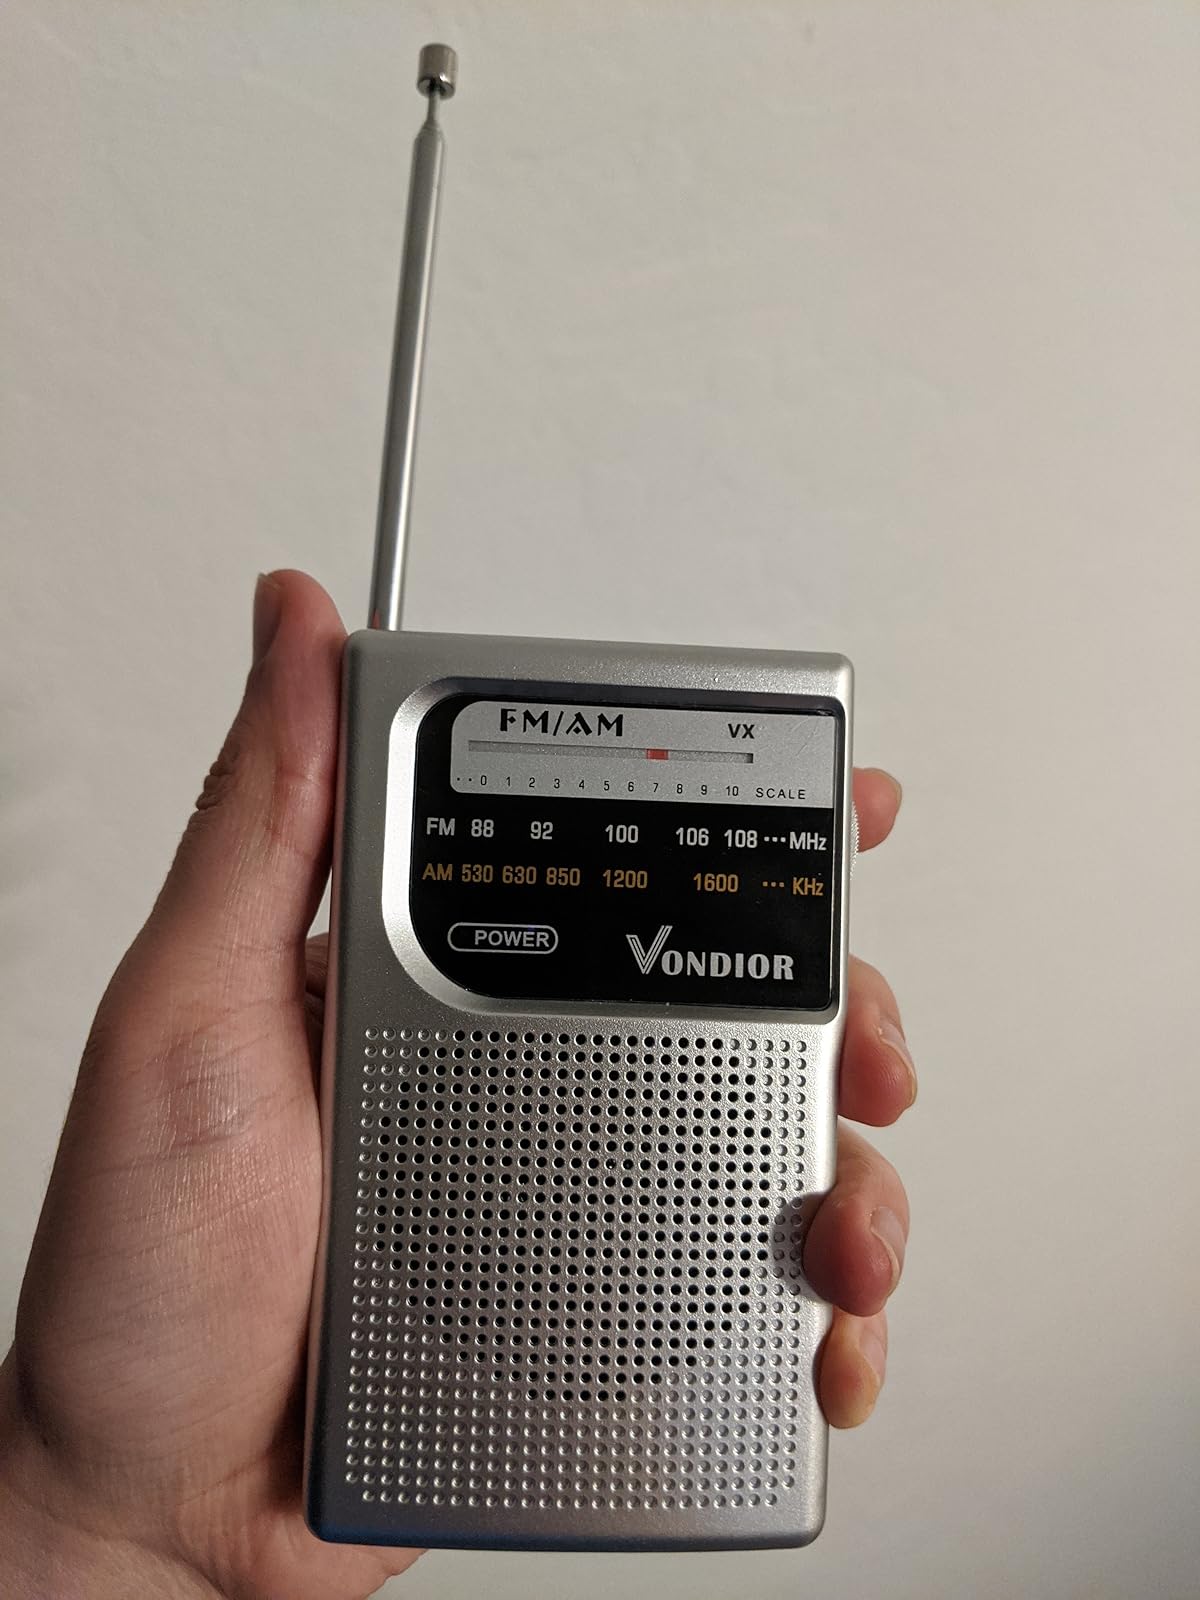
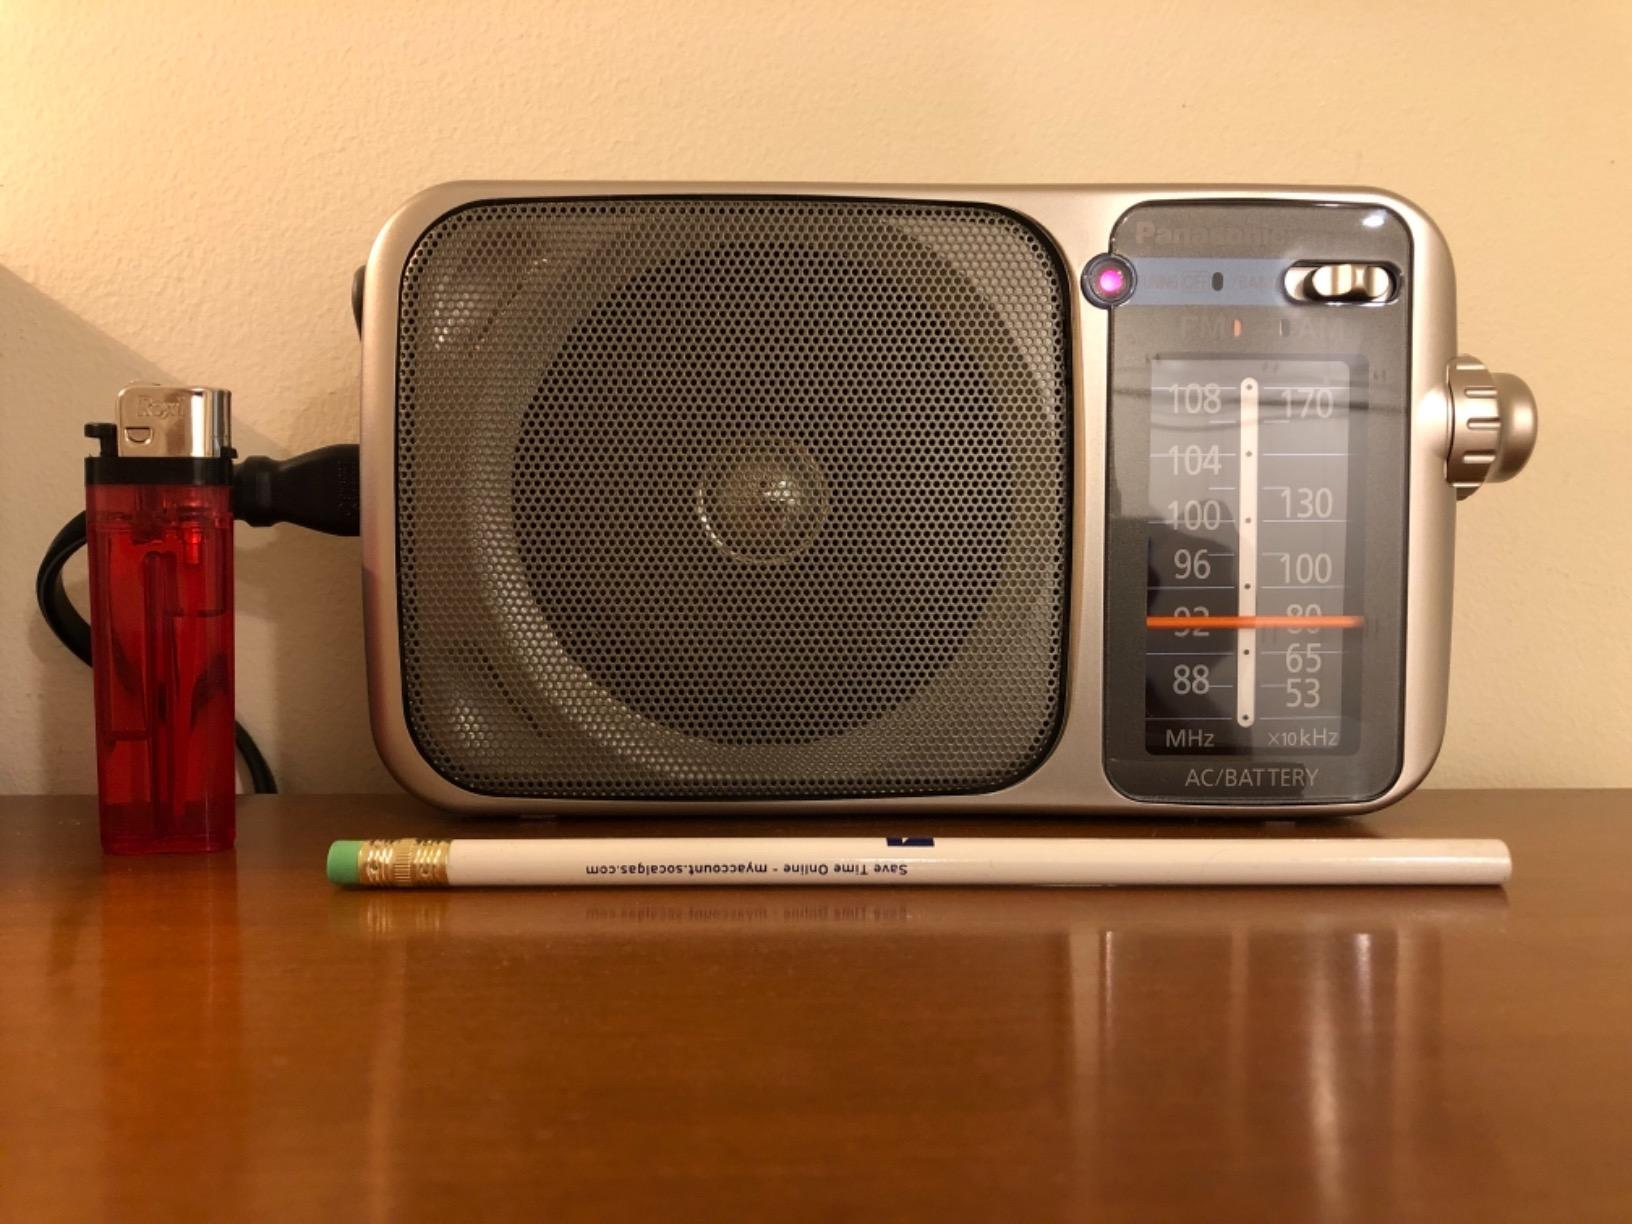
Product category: radio
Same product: no